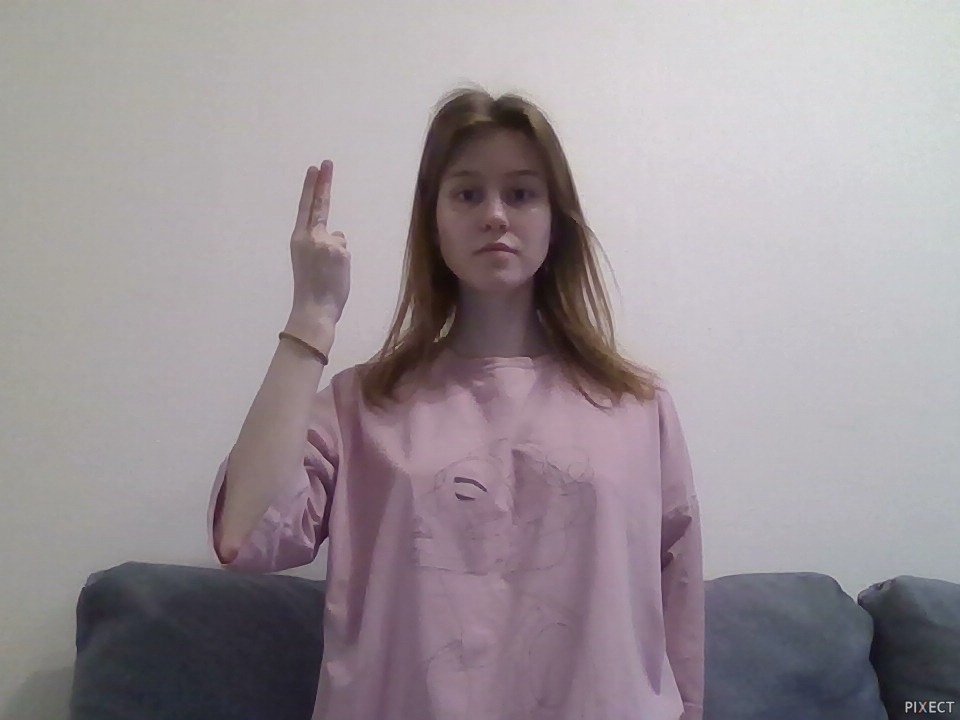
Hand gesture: two_up_inverted